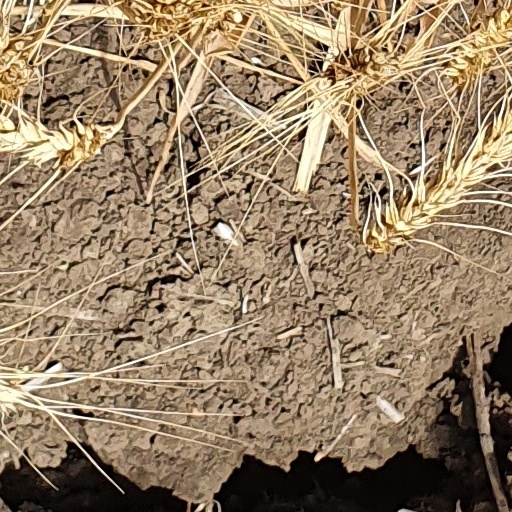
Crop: wheat